Rick Renteria

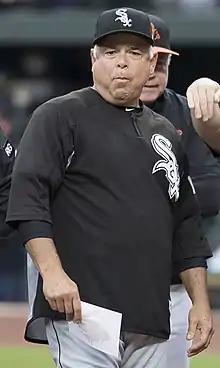
Renteria in 2017

Richard Avina Renteria (born December 25, 1961) is a Mexican-American former professional baseball infielder and former manager of the Chicago Cubs and Chicago White Sox of Major League Baseball (MLB). Renteria played in parts of five seasons between 1986 and 1994 with the Pittsburgh Pirates, Seattle Mariners, and Florida Marlins. He then coached and managed in the Marlins organization until 2001, and in the San Diego Padres organization until 2013. He was the manager of the Chicago Cubs in 2014. Renteria was also the bench coach for the Chicago White Sox in 2016.